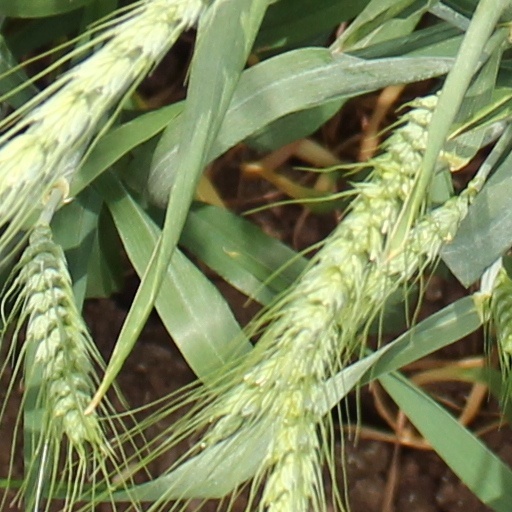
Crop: wheat